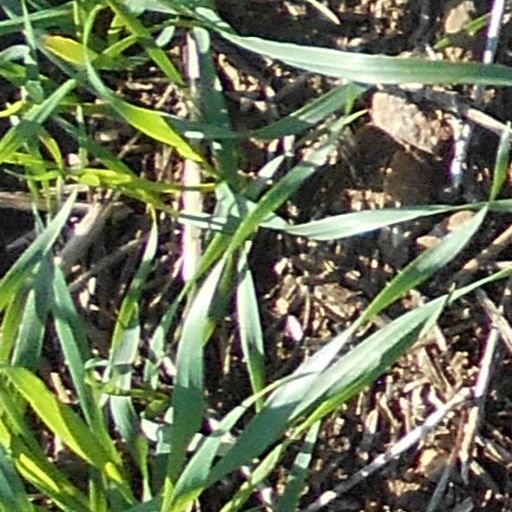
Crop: wheat